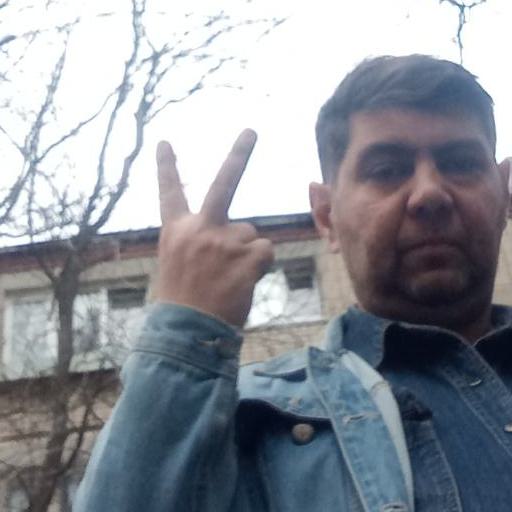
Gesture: peace_inverted